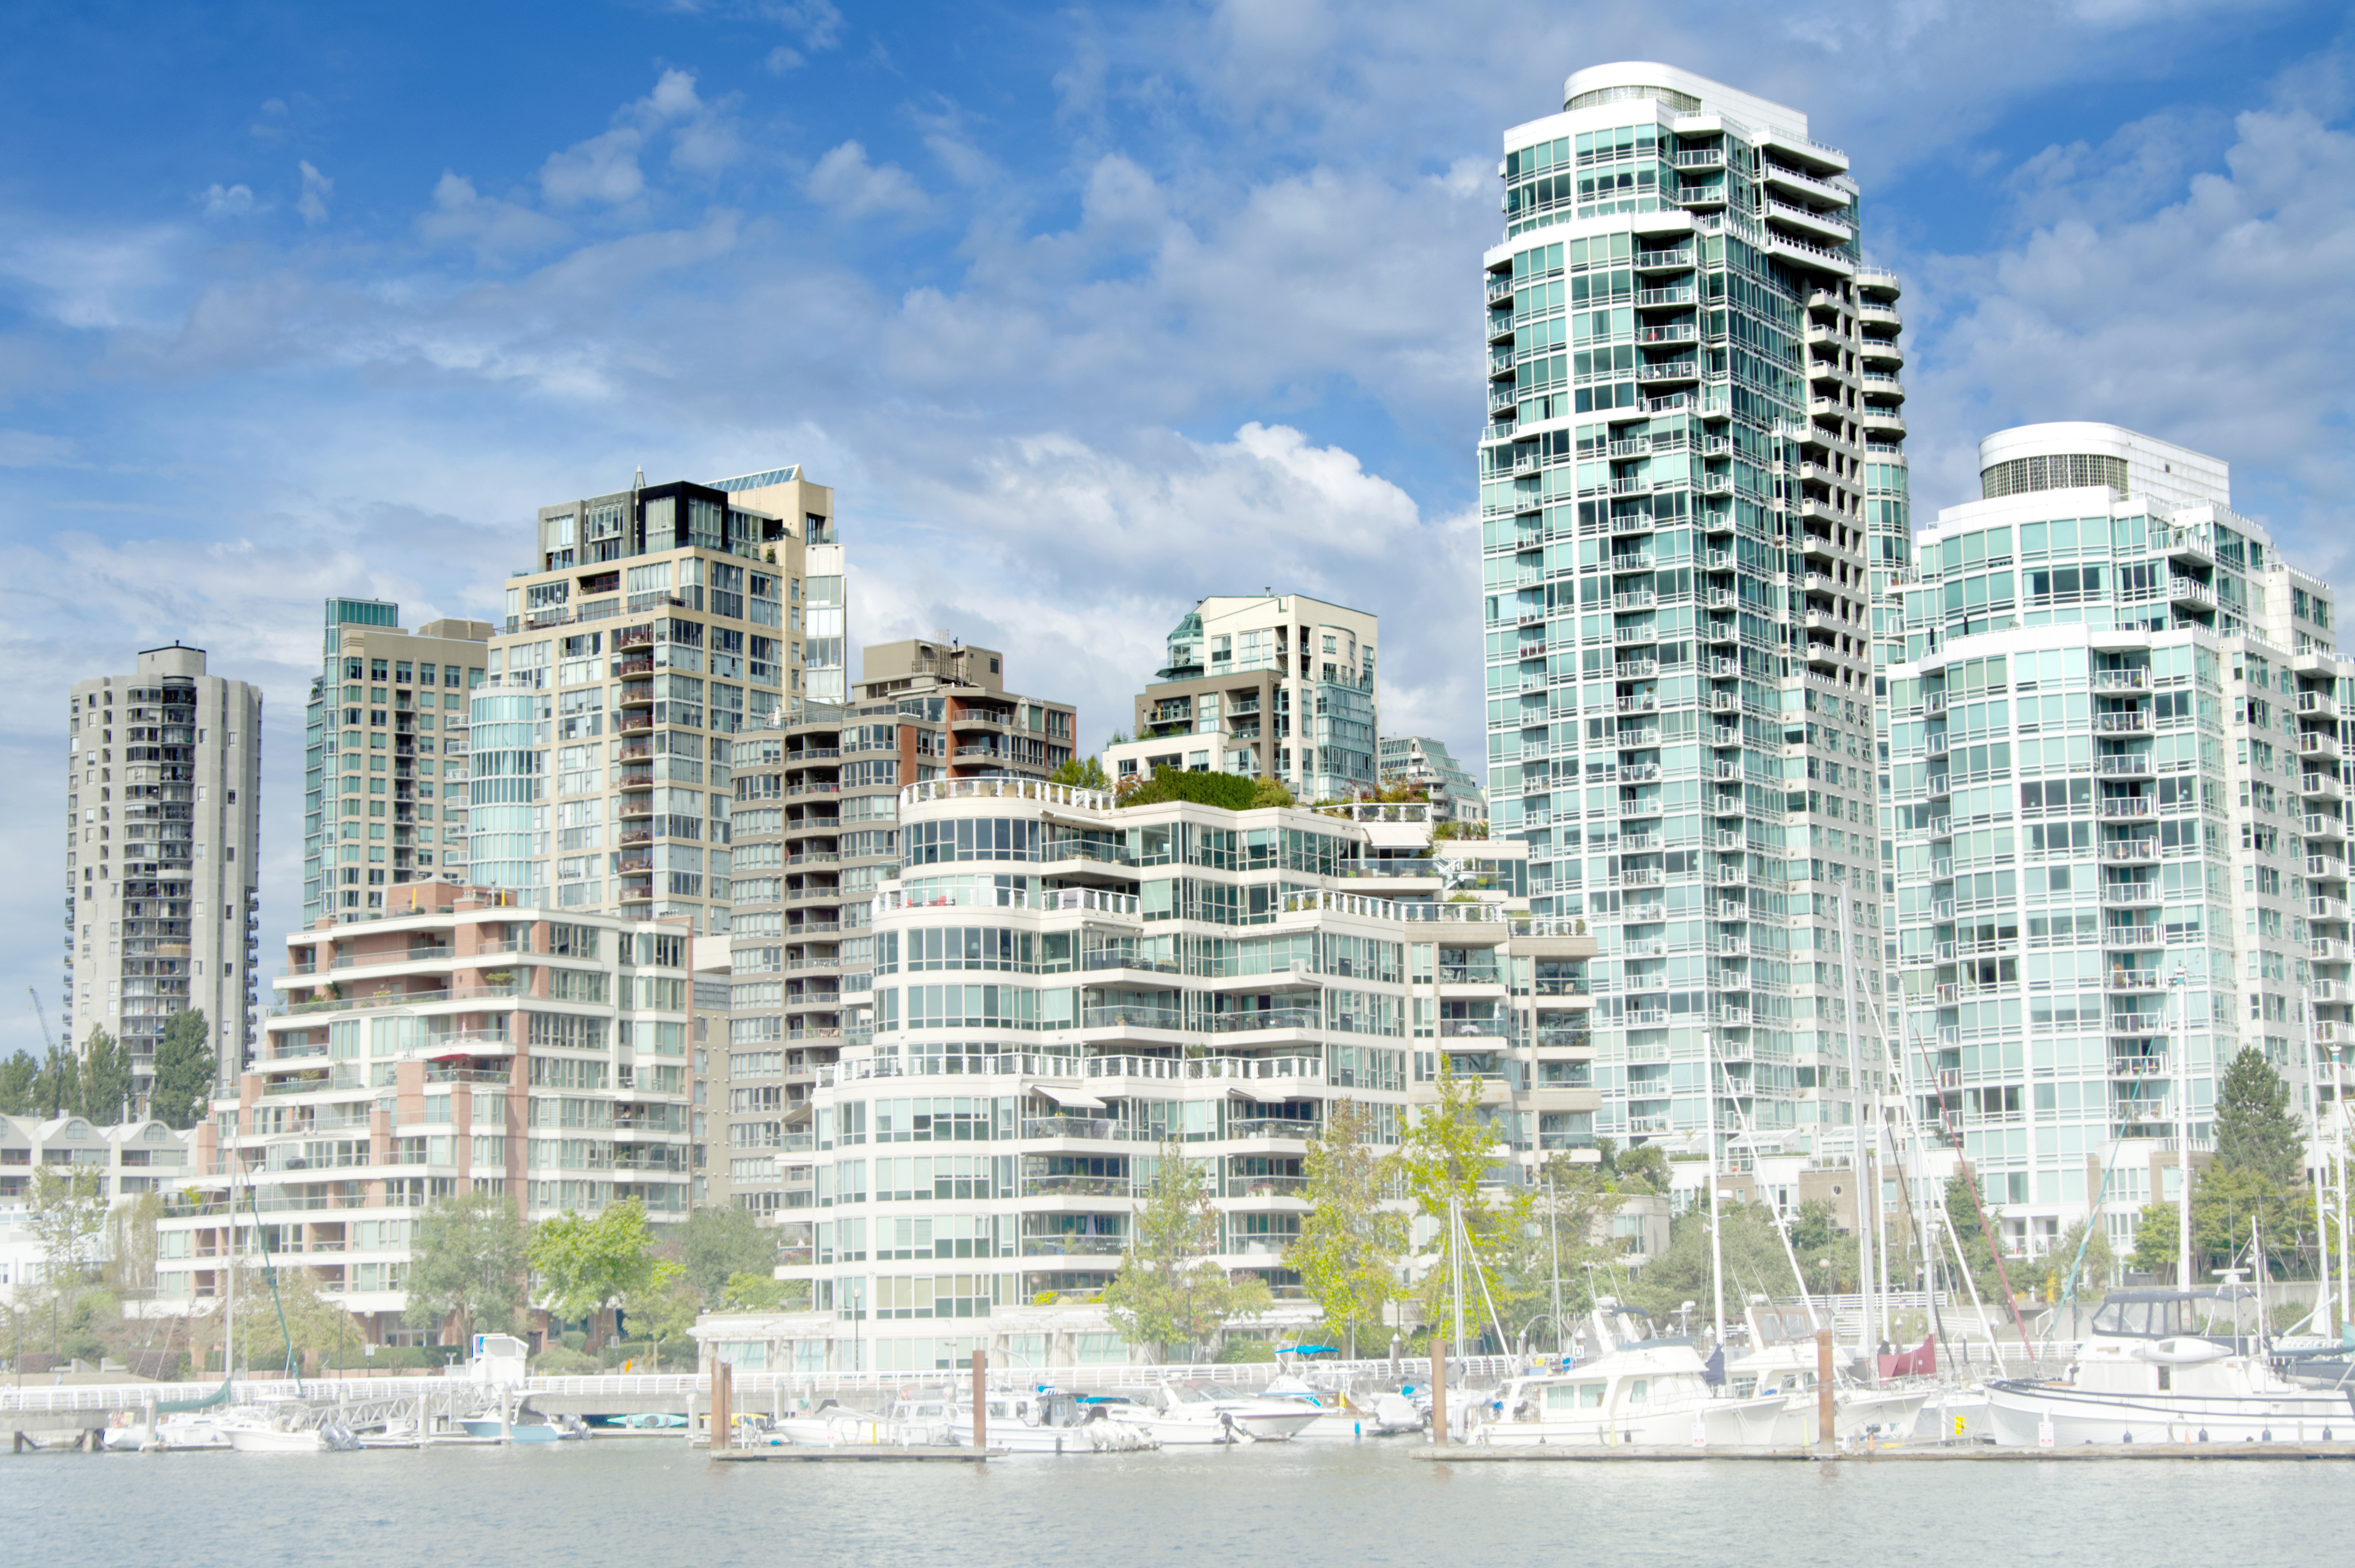
metropolitan area, condominium, city, tower block, urban area, metropolis, residential area, daytime, skyscraper, building, human settlement, property, architecture, real estate, mixed use, landmark, neighbourhood, cityscape, commercial building, sky, skyline, downtown, apartment, urban design, reflection, tower, tree, home, facade, suburb, corporate headquarters, landscape, house, window, plant, estate